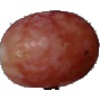
Label: Grape Pink 1